Phenibut

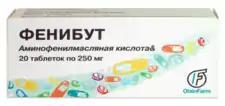
Olainfarm's pharmaceutical phenibut sold in Russia.

Alternate spellings include "fenibut" and "phenybut". It is also sometimes referred to as "aminophenylbutyric acid". The word "phenibut" is a contraction of the chemical name of the drug, "β-phenyl-γ-aminobutyric acid". In early publications, phenibut was referred to as "fenigam" and "phenigama". The drug has not been assigned an .